Special Astrophysical Observatory of the Russian Academy of Science

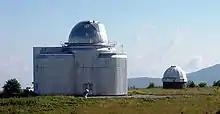
The 1-meter Zeiss-1000 and the Zeiss behind it

Along with the BTA-6, the SAO operates two smaller telescopes at the BTA site, both built by Carl Zeiss AG. Both instruments are used in support of BTA-6 programs, as well as independent observation runs. On the advice of the SAO, programs originally booked for the BTA-6 can be moved to these telescopes, which takes up about 10% of their time.